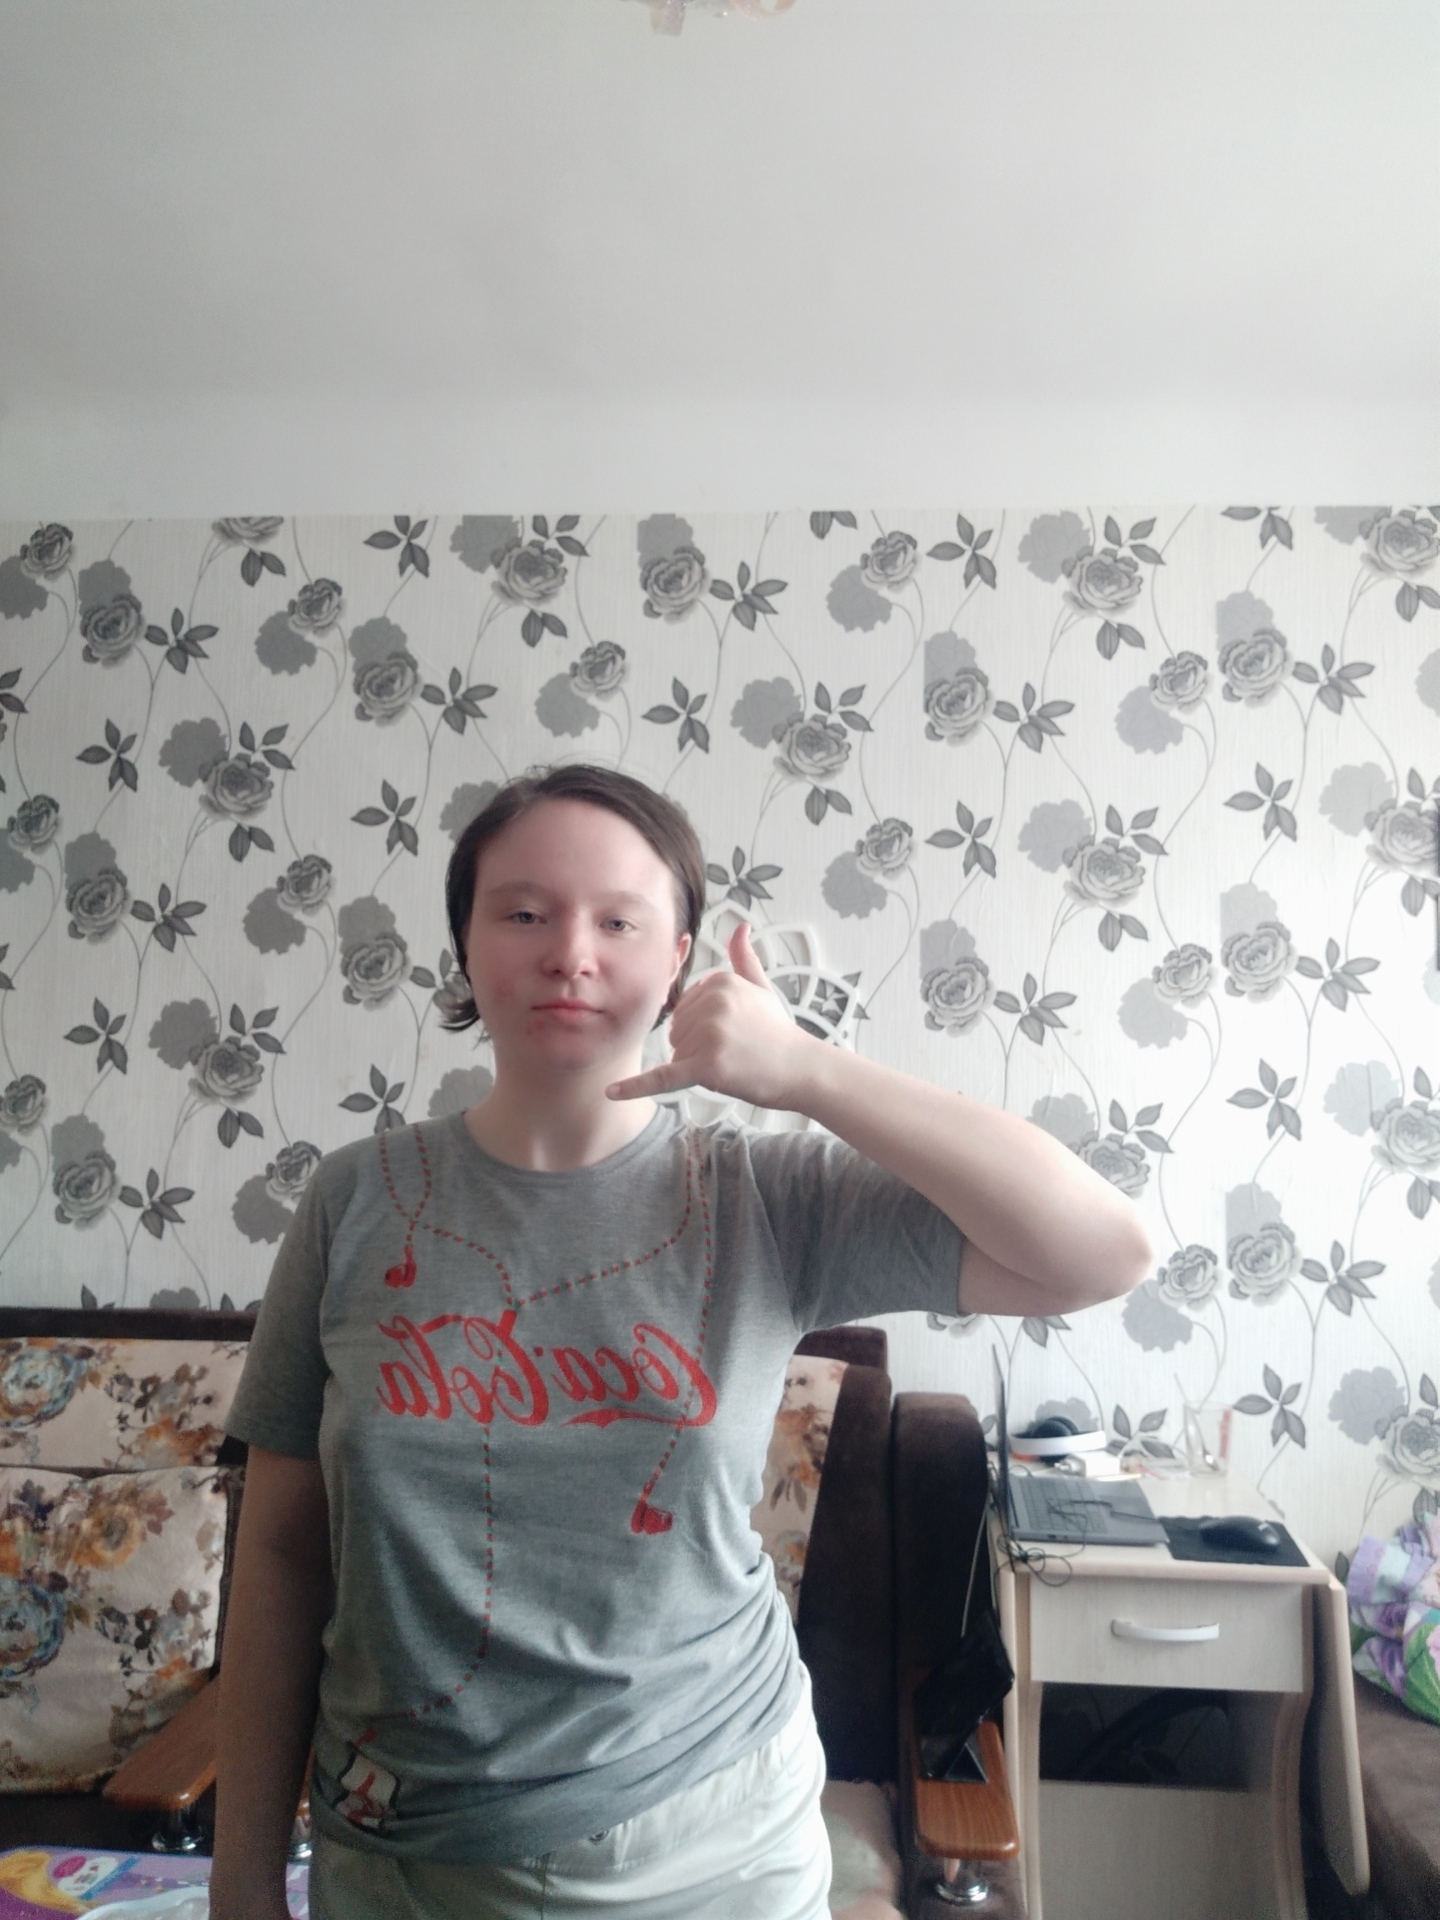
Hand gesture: call